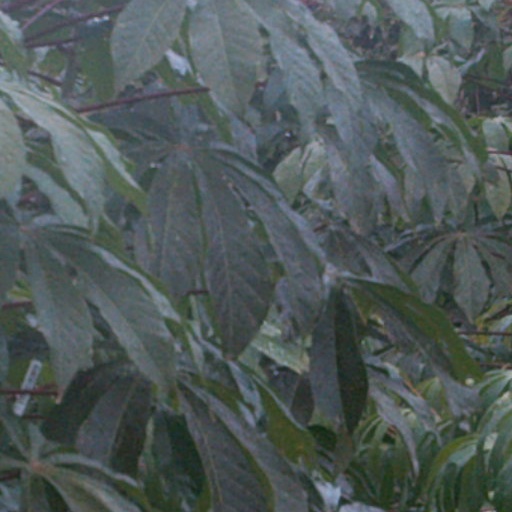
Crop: cassava